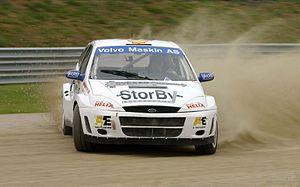
Sverre Isachsen, dit le Viking Warrior, né le 11 novembre 1970 et vivant à Hokksund, est un pilote automobile norvégien, essentiellement de rallycross.